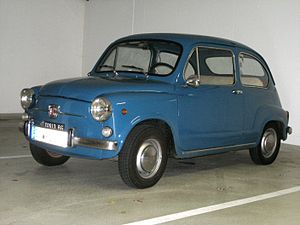
Fiat 600
Fiat 600 (1972 Malloca)
Fiat 600 er en bilmodel fra Fiat, der blev produceret i perioden 1955-1969. Bilen var kun 3,22 m lang og den første Fiat med hækmotor. I samtiden kostede den 590.000 lira i Italien, 9.175 kr i Danmark i 1955. Det samlede antal biler af denne model i produktionsperioden var 2.612.367 samt 1.561.000 eksemplarer af Fiat 600D med lidt større motor. Bilen var populær mange steder i verden helt op i 1980'erne.